Donald MacLeary

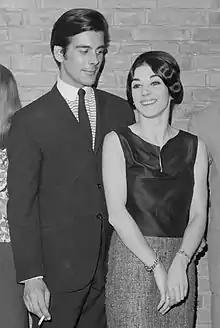
Donald MacLeary and Elizabeth Anderton in 1964

Donald Whyte MacLeary (born 22 August 1937) is a retired British ballet dancer, a former principal dancer and a ballet master with the Royal Ballet, where he was a member of the company for 48 years.